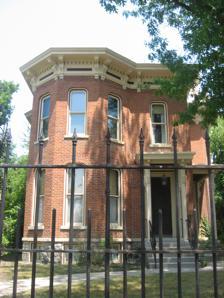
Building: Chauncey N. Lawton House
Country: United States of America
Year built: 1872
Historic house in Indiana, United States United States historic place Chauncey N. Lawton House U.S. National Register of Historic Places Chauncey N. Lawton House, July 2015 Show map of Indiana Show map of the United States Location 405 W. Wayne St., South Bend, Indiana Coordinates 41°40′26″N 86°15′17″W / 41.67389°N 86.25472°W / 41.67389; -86.25472 Area less than one acre Built 1872 ( 1872 ) Architectural style Italian Villa NRHP reference No. 83000116 Added to NRHP June 23, 1983 Chauncey N. Lawton House , also known as the office of Diamond & Diamond Attorneys at Law, is a historic home located at South Bend , St. Joseph County, Indiana . It was built in 1872, and is a two-story, asymmetrical plan, Italian Villa style brick dwelling.  It features a three-story tower; round arched openings; polygonal bays; and paired, scrolled, and incised brackets. It was listed on the National Register of Historic Places in 1983. References